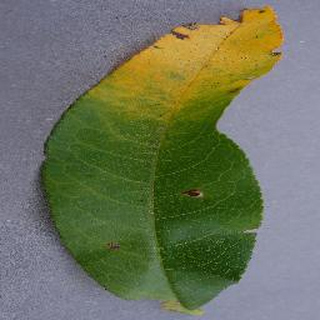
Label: peach_bacterial_spot